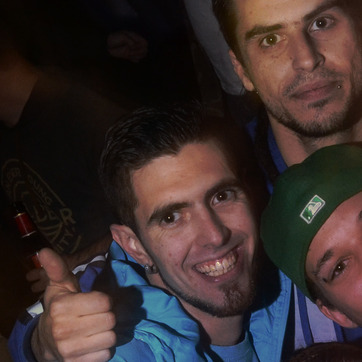
Material: skin